Miguel Sanhueza

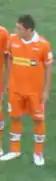
Sanhueza with Cobreloa in 2011

Miguel Alejandro Sanhueza Mora (born 30 August 1991) is a Chilean footballer currently playing for Rangers de Talca.